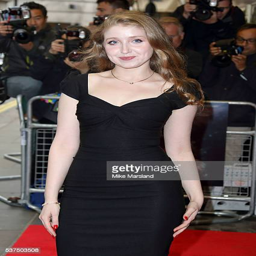
actor arrives for the uk premiere